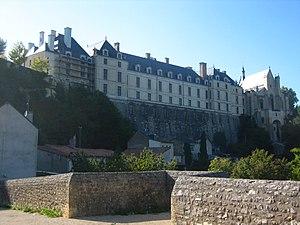
Château des Ducs de la Trémoïlle à Thouars This building is classé au titre des Monuments Historiques. It is indexed in the Base Mérimée, a database of architectural heritage maintained by the French Ministry of Culture,
Cet article recense les monuments historiques des Deux-Sèvres, en France.